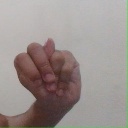
अक्षर: न